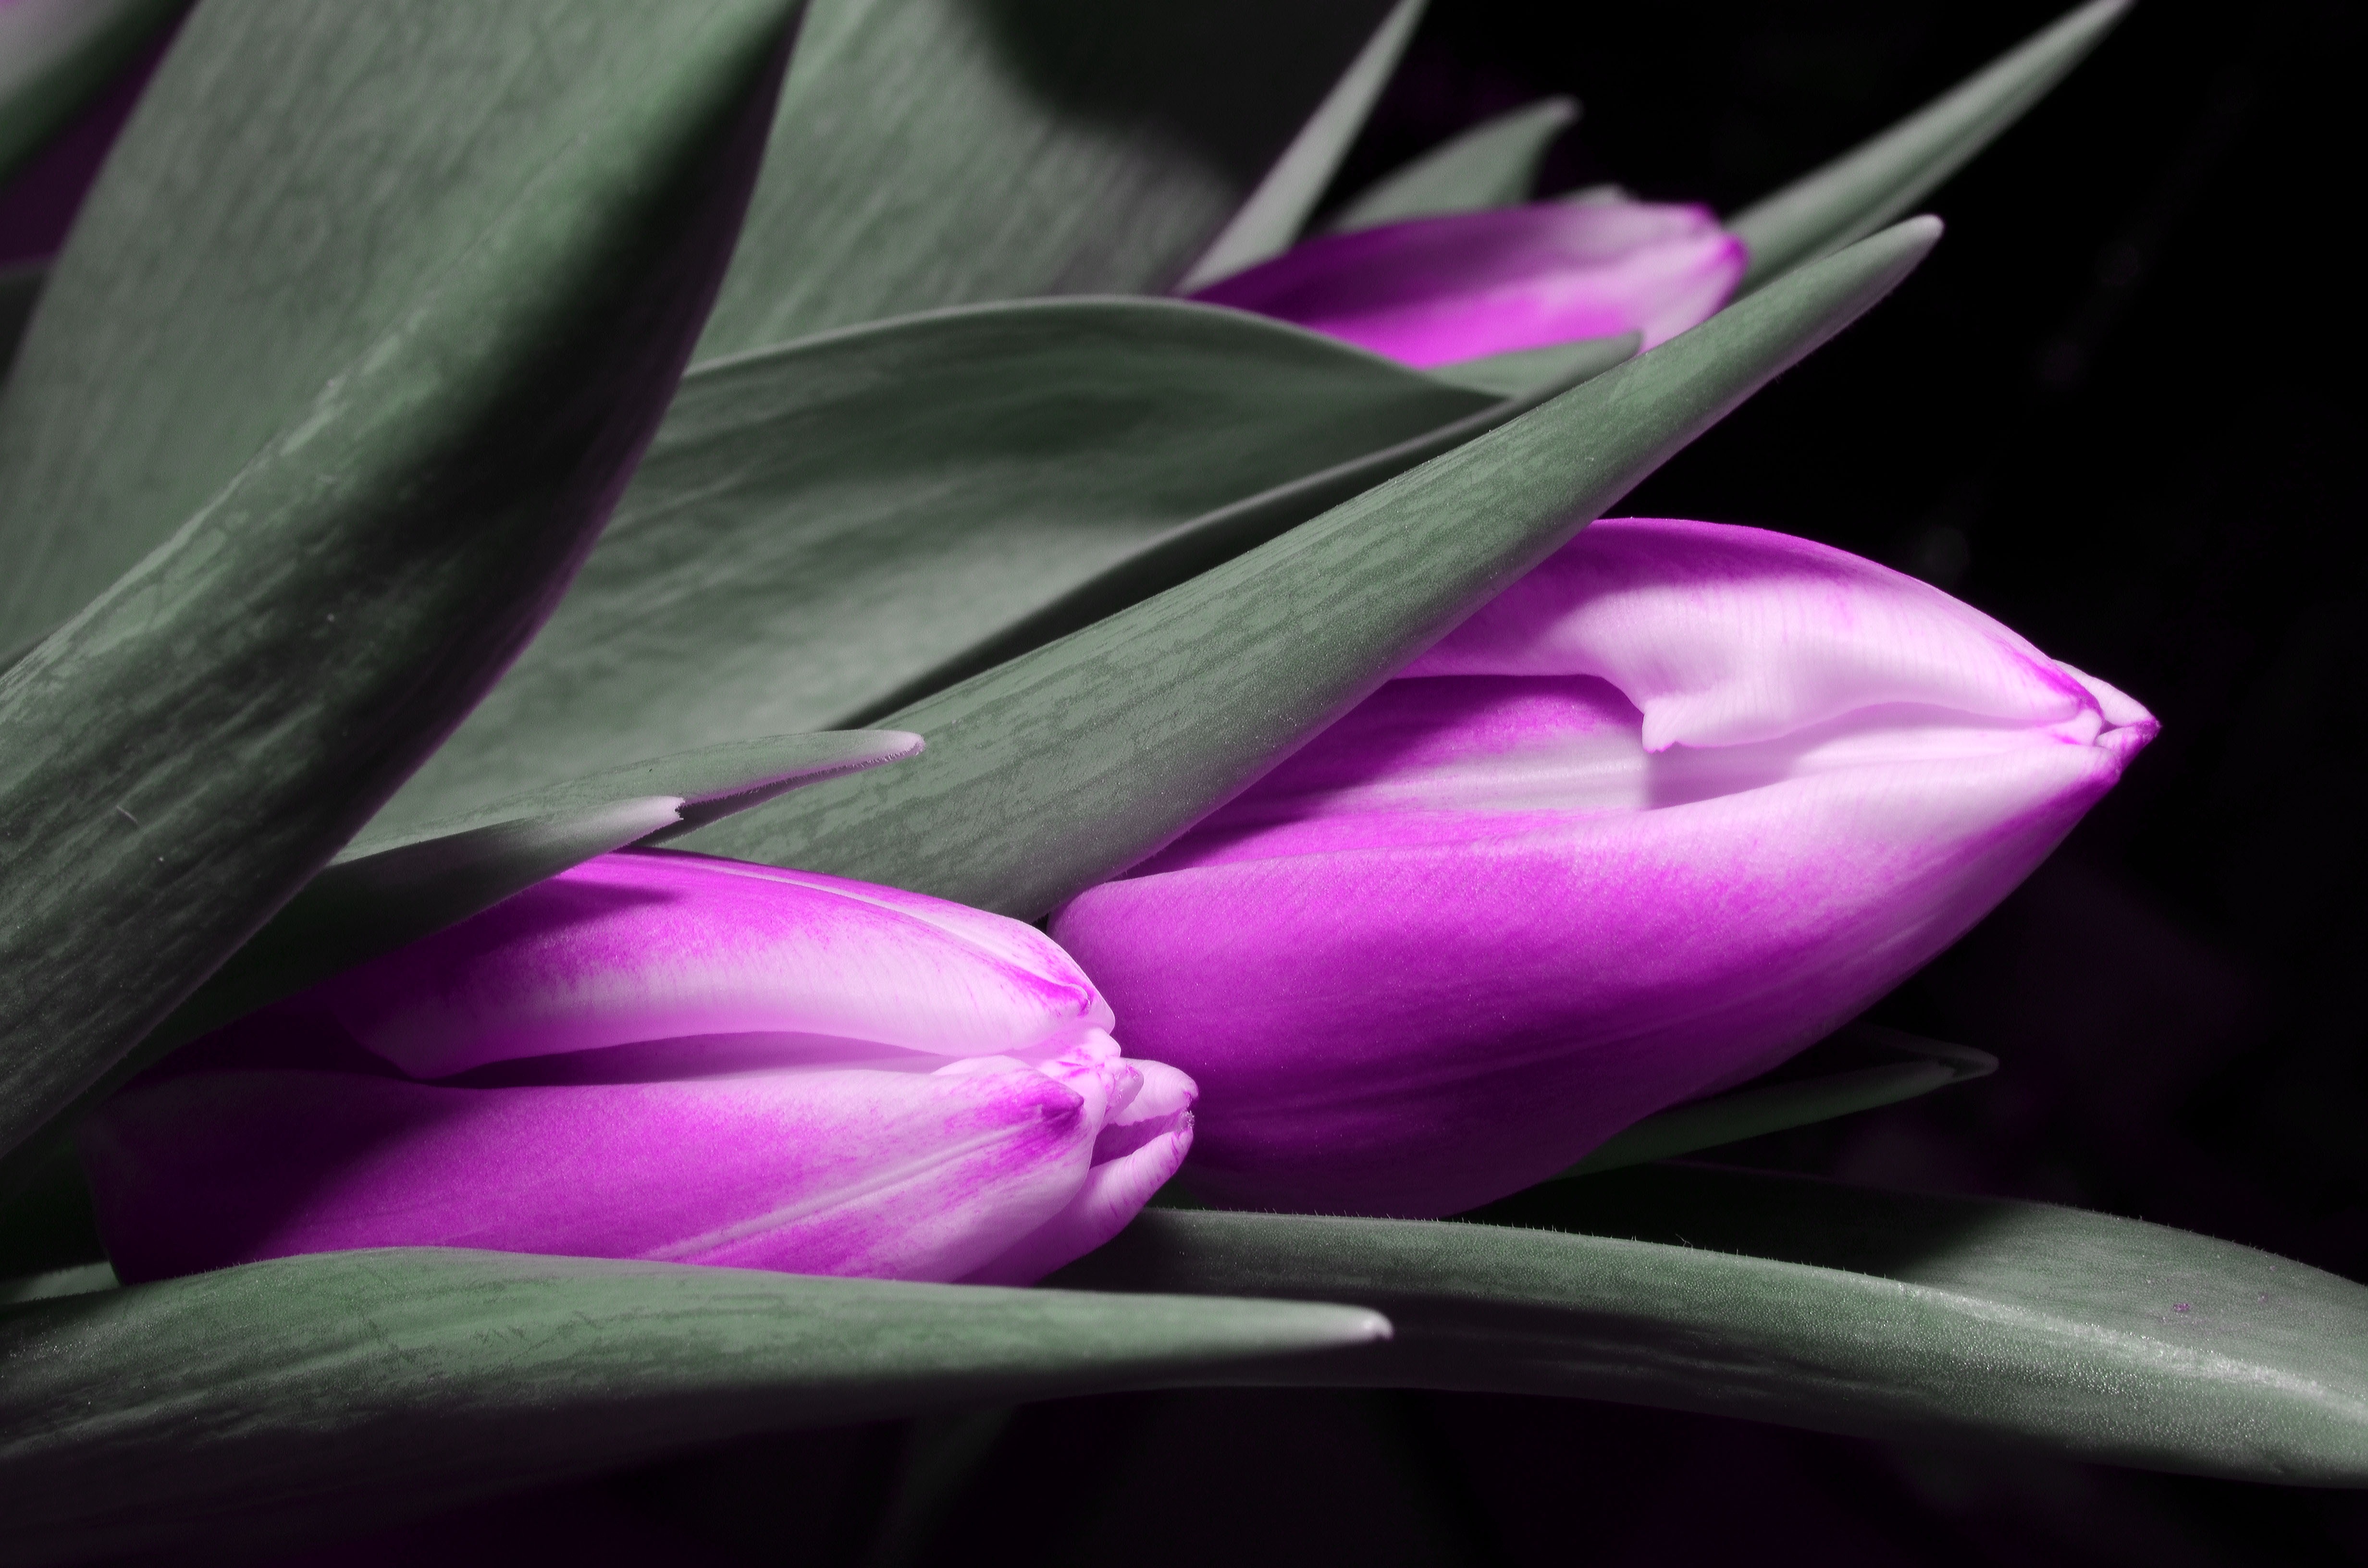
plant, photography, flower, purple, petal, tulip, pink, flora, close up, macro photography, flowering plant, plant stem, land plant